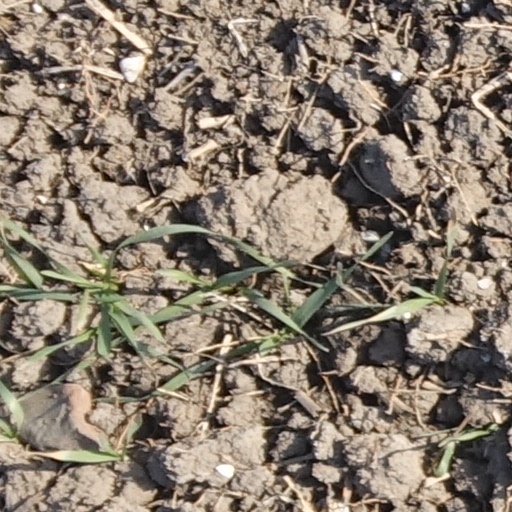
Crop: wheat